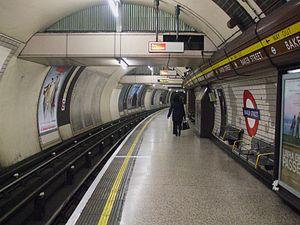
La Bakerloo line est une ligne du métro de Londres, reliant Harrow & Wealdstone au nord-ouest à Elephant & Castle au sud-est. Elle couvre une distance de 23,2 km et dessert 25 stations, dont 15 souterraines. Les principaux centres d'intérêt desservis par la ligne sont : Regent's Park, Oxford Circus, Piccadilly Circus et Waterloo Bridge.